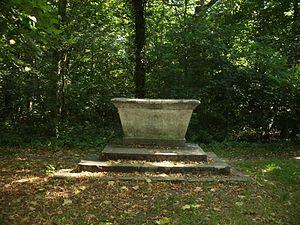
Le cénotaphe de Saint Mauxe dans la forêt de Bizy à Vernon (Eure), France
Vernon est une commune française située dans le département de l'Eure en région Normandie. Elle se trouve au carrefour des routes d'Évreux à Beauvais et de Paris à Rouen par la vallée de la Seine. Sa devise est Vernon semper viret, « Vernon toujours vert ».
Saint Maxime d’Évreux, surnommé localement saint Mauxe, est appelé en latin Sanctus Maximus.
Le tombeau de saint Mauxe est un monument situé dans la forêt de Bizy à proximité du château de Bizy, dans la commune de Vernon dans l'Eure.